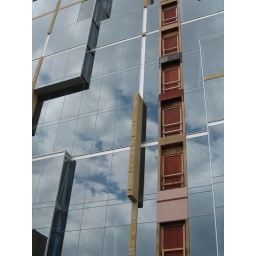
Oddly designed glass tower close to the Capitol square in downtown Madison.